Javed Omar

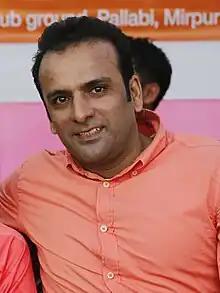
Omar in 2015

Mohammad Javed Omar Belim (born 25 November 1976), known in the early days of his career by the nickname Gullu is a former Bangladeshi cricketer who has played Tests and ODI cricket since 1995, and a former captain in both formats. He retired from the game after a friendly domestic match on January 3, 2014.